Gmina Otmuchów

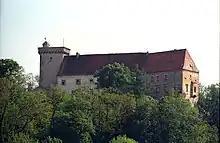
Otmuchów

Gmina Otmuchów is an urban-rural gmina (administrative district) in Nysa County, Opole Voivodeship, in south-western Poland, on the Czech border. Its seat is the town of Otmuchów, which lies approximately west of Nysa and south-west of the regional capital Opole.